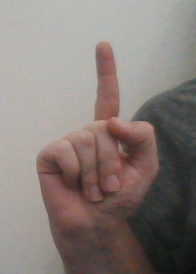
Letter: bb